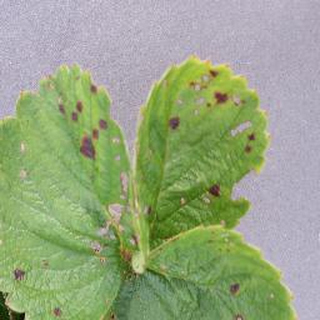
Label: strawberry_leaf_scorch